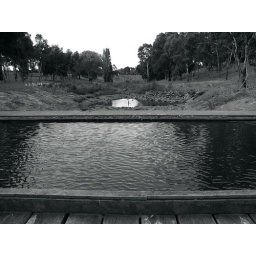
like water over a troubled bridge